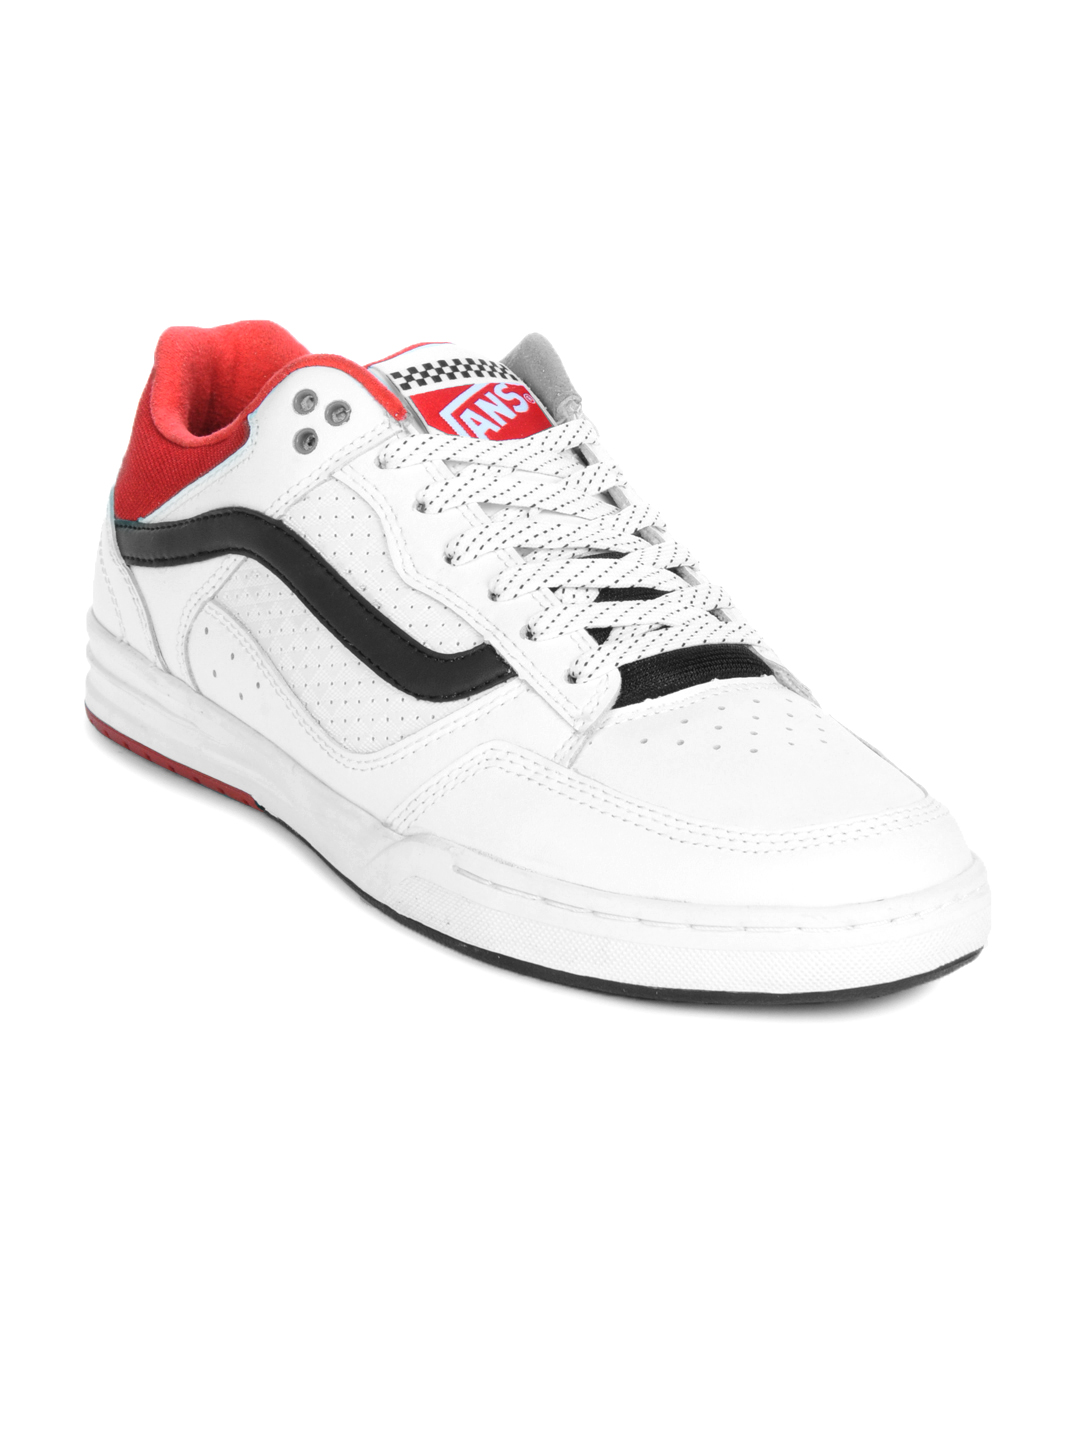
Vans Men Fontana White Shoes
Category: Footwear / Shoes / Casual Shoes
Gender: Men
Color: White
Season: Summer 2012
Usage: Casual